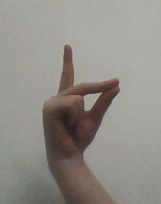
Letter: ta